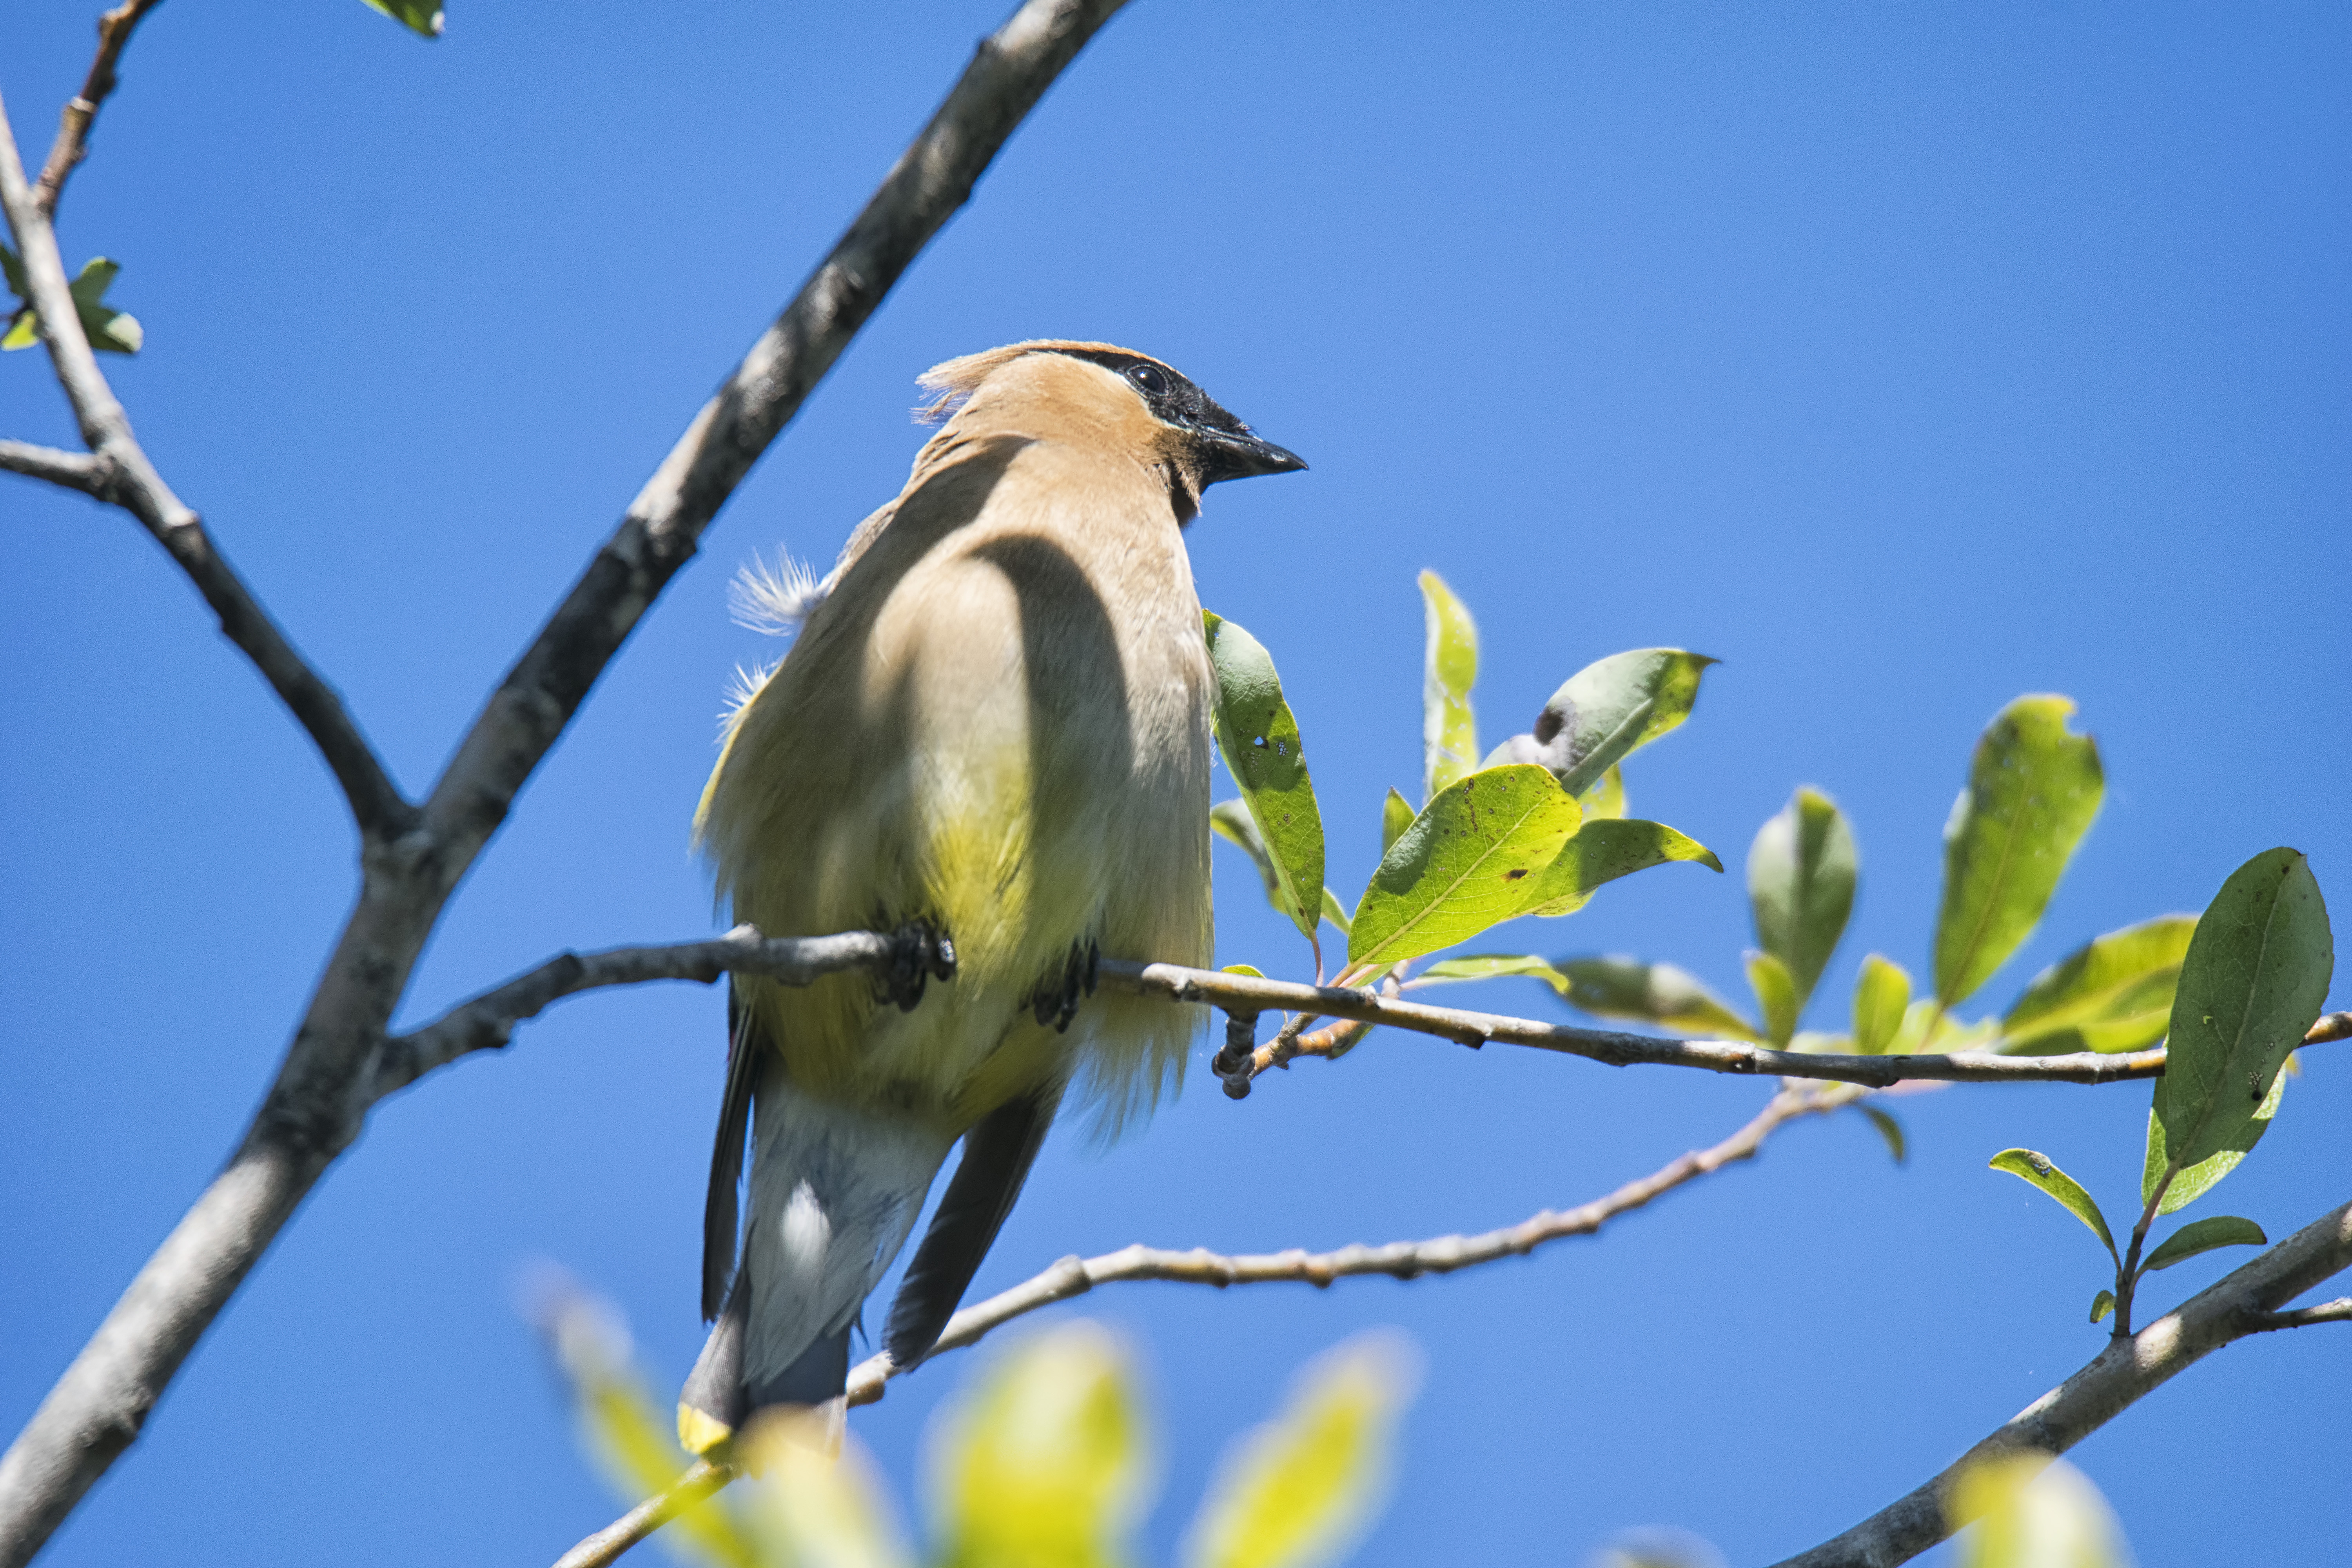
nature, branch, bird, flower, wildlife, beak, fauna, canada, vertebrate, quebec, finch, cedar, sherbrooke, oiseau, jaseur, waxwing, dam rique, perching bird